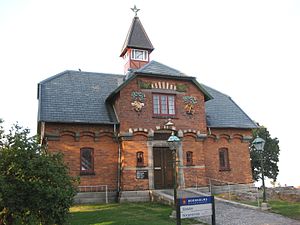
Allinge-Sandvig / Galleri
Allinge-Sandvig Bibliotek og Borgerservice.
Allinge-Sandvig er en dobbeltby på nordspidsen af Bornholm med 1.494 indbyggere, beliggende 24 km nord for kommunesædet Rønne og 36 km nordvest for Nexø. Byen ligger i Bornholms Regionskommune, der hører til Region Hovedstaden.